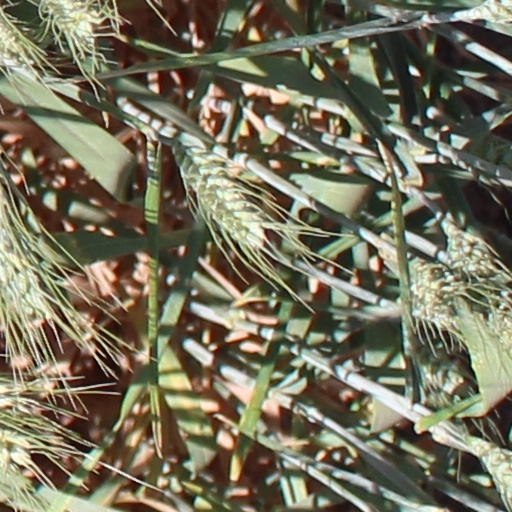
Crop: wheat